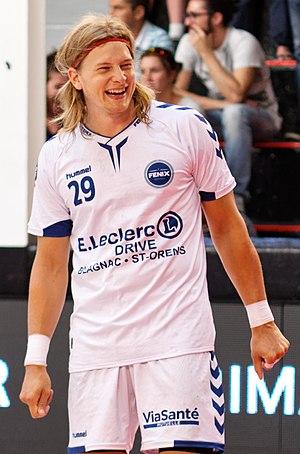
Rencontre de championnat de LidlStarLigue entre l'US Ivry et Toulouse. A Ivry, le 31 mai 2017.